William Ivins Jr.

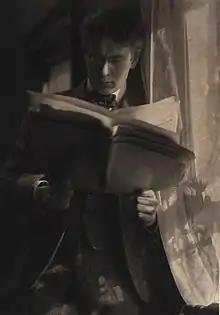
Ivins circa 1910

William Mills Ivins Jr. (1881–1961) was curator of the department of prints at the Metropolitan Museum of Art, New York, from its founding in 1916 until 1946, when he was succeeded by A. Hyatt Mayor.